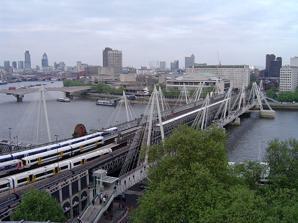
Building: Hungerford Bridge and Golden Jubilee Bridges
Country: United Kingdom
Year built: 1845
Bridges in London 51°30′22″N 0°07′12″W / 51.50611°N 0.12000°W / 51.50611; -0.12000 Hungerford Bridge Hungerford Bridge and Golden Jubilee Bridges, seen from the north Coordinates 51°30′22″N 0°07′12″W / 51.5061°N 0.12°W / 51.5061; -0.12 Carries South Eastern Main Line (Hungerford Bridge) Pedestrians (Golden Jubilee Bridges) Crosses River Thames Locale London Maintained by Network Rail Preceded by Westminster Bridge Followed by Waterloo Bridge Characteristics Design Steel truss (Hungerford Bridge) Cable-stayed bridge (Golden Jubilee Bridges) History Opened 1864 (Hungerford Bridge) 2002 (Golden Jubilee Bridges) Location Audio description of the bridges by Sophie Thompson The Hungerford Bridge crosses the River Thames in London, and lies between Waterloo Bridge and Westminster Bridge . Owned by Network Rail Infrastructure Ltd (who use its official name of Charing Cross Bridge ) it is a steel truss railway bridge flanked by two more recent, cable-stayed, pedestrian bridges that share the railway bridge's foundation piers, and which are named the Golden Jubilee Bridges . The north end of the bridge is Charing Cross railway station , and is near Embankment Pier and the Victoria Embankment . The south end is near Waterloo station , County Hall , the Royal Festival Hall , and the London Eye . Each pedestrian bridge has steps and lift access. History c. 1845 photograph of the bridge by Fox Talbot The first Hungerford Bridge, designed by Isambard Kingdom Brunel , opened in 1845 as a suspension footbridge . It was named after the then Hungerford Market , because it went from the South Bank, specifically a northern point of Lambeth, soon close to London Waterloo station to that place on the north side of the Thames, specifically to the market (later Charing Cross Station) about 200 yards or metres east of Trafalgar Square partly in the parish of Saint Martin in the Fields, Westminster , the spire of which can be seen from the bridge. In 1859 the original bridge was bought by the railway company extending the South Eastern Railway into the newly opened Charing Cross railway station . The railway company replaced the suspension bridge with a structure designed by Sir John Hawkshaw , comprising nine spans made of wrought iron lattice girders, which opened in 1864. The chains from the old bridge were re-used in Bristol 's Clifton Suspension Bridge . The original brick pile buttresses of Brunel's footbridge are still in use, though the one on the Charing Cross side is now much closer to the river bank than it was originally, due to the building of the Victoria Embankment , completed in 1870. The buttress on the South Bank side still has the entrances and steps from the original steamer pier Brunel built on to the footbridge. Claude Monet oil painting, 1899, one of 37 versions from his Charing Cross Bridge series To compensate for the removal of the footbridge, walkways were added on each side, with the western one later being removed when the railway was widened. Another walkway was temporarily added in 1951 when an Army Bailey bridge was constructed for the Festival of Britain . In 1980 a temporary walkway was erected on the western side while the eastern railway bridge and walkway were refurbished. It is one of three bridges in London to carry pedestrians and rolling stock; the others being Fulham Railway Bridge and Barnes Bridge . The footbridge gained a reputation for being narrow, dilapidated and dangerous; it was the scene of a murder in 1999. In the mid-1990s a decision was made to replace the footbridge with new structures on either side of the existing railway bridge, and a competition was held in 1996 for a new design. Further justification for new footbridge structures on the west flank and east flank was that the brittle wrought iron support pillars of Sir John Hawkshaw's railway bridge were vulnerable to impact from riverboats. It was felt,  especially following the Marchioness disaster , that these should be clad in concrete at water level; but the bridge's owners, Railtrack , could not afford the work. The Golden Jubilee Bridges achieved this protection at no cost to Railtrack. The new footbridges The concept design for the new footbridges was won by architects Lifschutz Davidson Sandilands and engineers WSP Group . Detailed design of the two bridges was carried out by consulting engineers Gifford , now Ramboll UK. The steelwork for the new footbridges was fabricated by Butterley Engineering Ltd. of Ripley, Derbyshire. Their construction was complicated by the need to keep the railway bridge operating without interruptions, the Bakerloo line tunnels passing only a few feet under the river bed, and the potential danger of unexploded World War II bombs in the Thames mud. Despite extensive surveys of the riverbed, London Underground was unwilling to accept these risks and preliminary works were stopped in 2000. The design was modified so that the support structure on the north side, which would have been within 15 m (49 ft) of the tube lines, was moved out of the river bed and onto Victoria Embankment. Excavation near the tube lines was carried out when the tube was closed, and foundations were hand-dug for additional security. The two new 4-metre (13 ft) wide footbridges were completed in 2002. They were named the Golden Jubilee Bridges, in honour of the Golden Jubilee of Elizabeth II , although in practice they are often still referred to as the "Hungerford Footbridges". The Hungerford and Golden Jubilee bridges as seen from the London Eye, with Waterloo Bridge in the background The 300 m (980 ft) long decks were raised using an innovative method called incremental launching , in which each 50 m (160 ft) long section was pulled across the river using a 250 m (820 ft) long steel truss weighing 300 tonnes . This process was repeated five times until each deck spanned the river, supported by six temporary piers made of steel and concrete. The seven 25-tonne pylons were then raised over the subsequent two weeks. Once the pylons had been installed, the decks were jacked up to enable their connection with the cable stays suspended from the pylons. The concrete deck was then lowered into its final position and the temporary piers and supports were dismantled. The design of the bridges is complex. Each of the two decks is supported by inclined outward-leaning pylons. The decks are suspended from fans of slender steel rods called deck stays—there are 180 on each deck, made up of over 4 km (2.5 mi) of cable—and are held in position by other rods called backstays. Because the pylons lean the back stays are under tension. The deck is secured in place by steel collars fitted around (although not supported by) the pillars of the railway bridge; the collars are themselves attached to the bridge's foundations by tie-down rods. The entire structure is thus held in place by exploiting the tensions between the pylons and the various stay rods and struts. Class 375 EMU on Hungerford Bridge The new bridges won the Specialist category in the Royal Fine Art Commission Building of the Year Award in 2003. It gained a Structural Achievement Award commendation in the 2004 Institution of Structural Engineers awards, and has won awards from the Civic Trust and for its lighting design. In 2014, the planning application for the now cancelled Garden Bridge , revealed in its assessment of pedestrian movement across the Thames that the footbridges are the busiest in London, with an estimated footfall of 8.5 million each year. In fiction "Hungerford Bridge" by Elizabeth Hand , Conjunctions 52, 2009. "The Woman Who Fell In Love With The Hungerford Bridge" by Lavie Tidhar , Ambit 2014. See also List of crossings of the River Thames List of bridges in London Charing Cross Bridge (Monet series) References